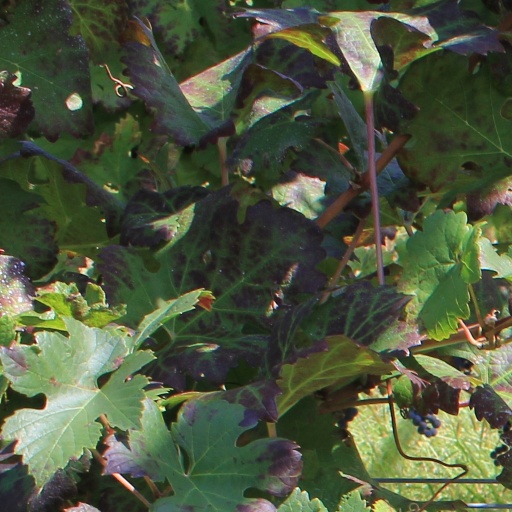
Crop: grape